Ebenezer W. Poe

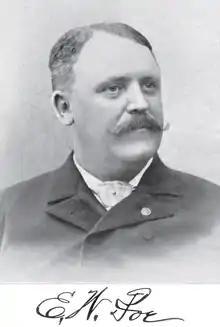

Ebenezer Wilson Poe (November 11, 1846 – June 19, 1898) was a Republican politician in the U.S. State of Ohio who was Ohio State Auditor 1888–1896.